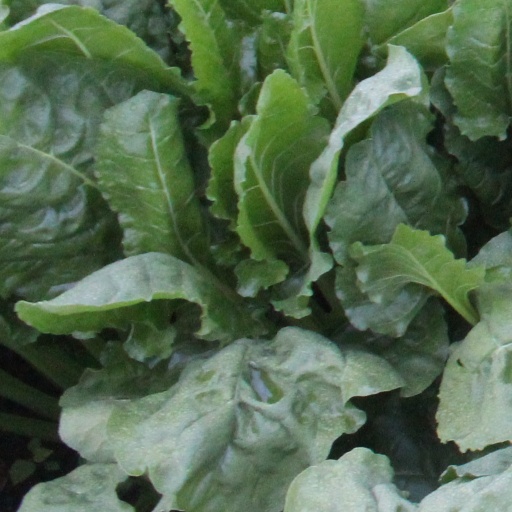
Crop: sugar beet